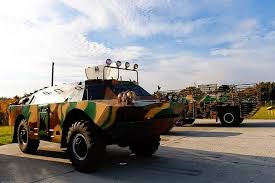
Label: BTR